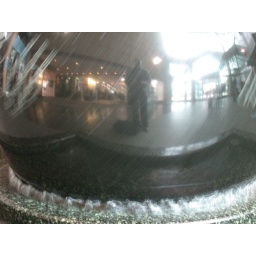
this was a giant stone ball floating on water and passers-by set it spinning around